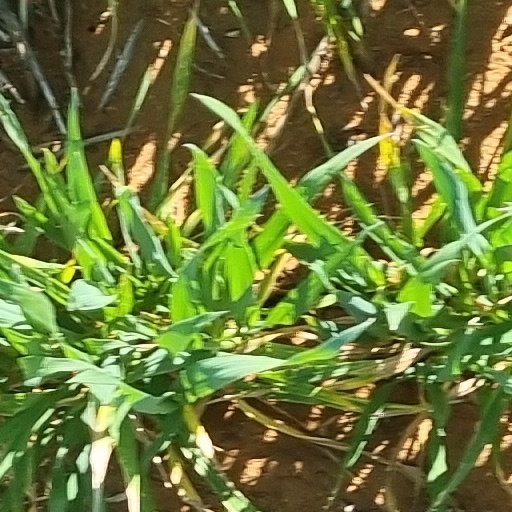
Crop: wheat